A Sportsman's Sketches

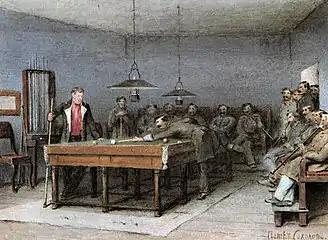
An 1890s illustration to "Lebedyan"

An incomplete, short fragment first published in 1964 and never part of the original sketches. Here, the narrator comes across a German landowner in Russia. It is likely he kept this sketch out and never finished it because it did not present a picture of the typical, “Russian” landowner. Here though, he seems to be hinting that the “game” of the sketches is in fact the evils of serfdom and the failures of landowners.